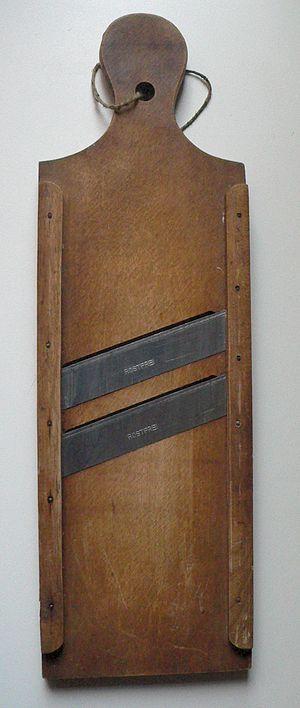
Une mandoline est un ustensile de cuisine, généralement en inox pour les professionnels ou en matière plastique ABS pour les particuliers, servant à tailler les légumes crus en tranches plus ou moins épaisses.